2009–10 APOEL FC season

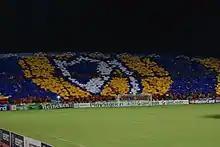
The choreography displayed by APOEL fans in the match against Chelsea to celebrate their first ever home UEFA Champions League group stage match.

On matchday 1, APOEL drew 0–0 against Atlético Madrid at the first game at Vicente Calderón Stadium and won its first ever point in group stages. On matchday 2, APOEL faced up English giants Chelsea F.C. and the Cypriot team was beaten 0–1 by Nicolas Anelka's goal in the 18th minute. On matchday 3, APOEL played against F.C. Porto at Dragão. APOEL took the lead on 22’ from Álvaro Pereira's own goal but Hulk scored two goals on 33’ and 48’ with a penalty and finally lost 2–1.